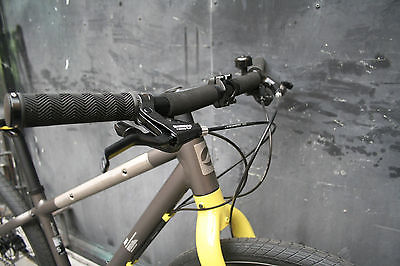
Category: bicycle